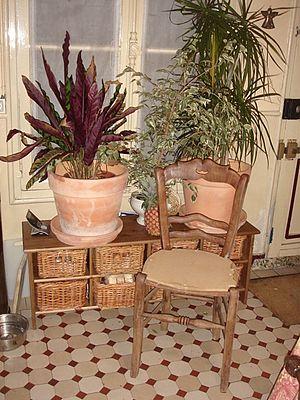
Cuisines, hôtel particulier XIXe, à Saint-Germain-en-Laye.
Une chaise est un type de siège, c'est-à-dire de meuble muni d’un dossier et destiné à ce qu’une personne s’assoie dessus. Un siège pour une personne sans dossier ni repose-bras est un tabouret ; pour plus d'une personne c'est un sofa ou un banc.